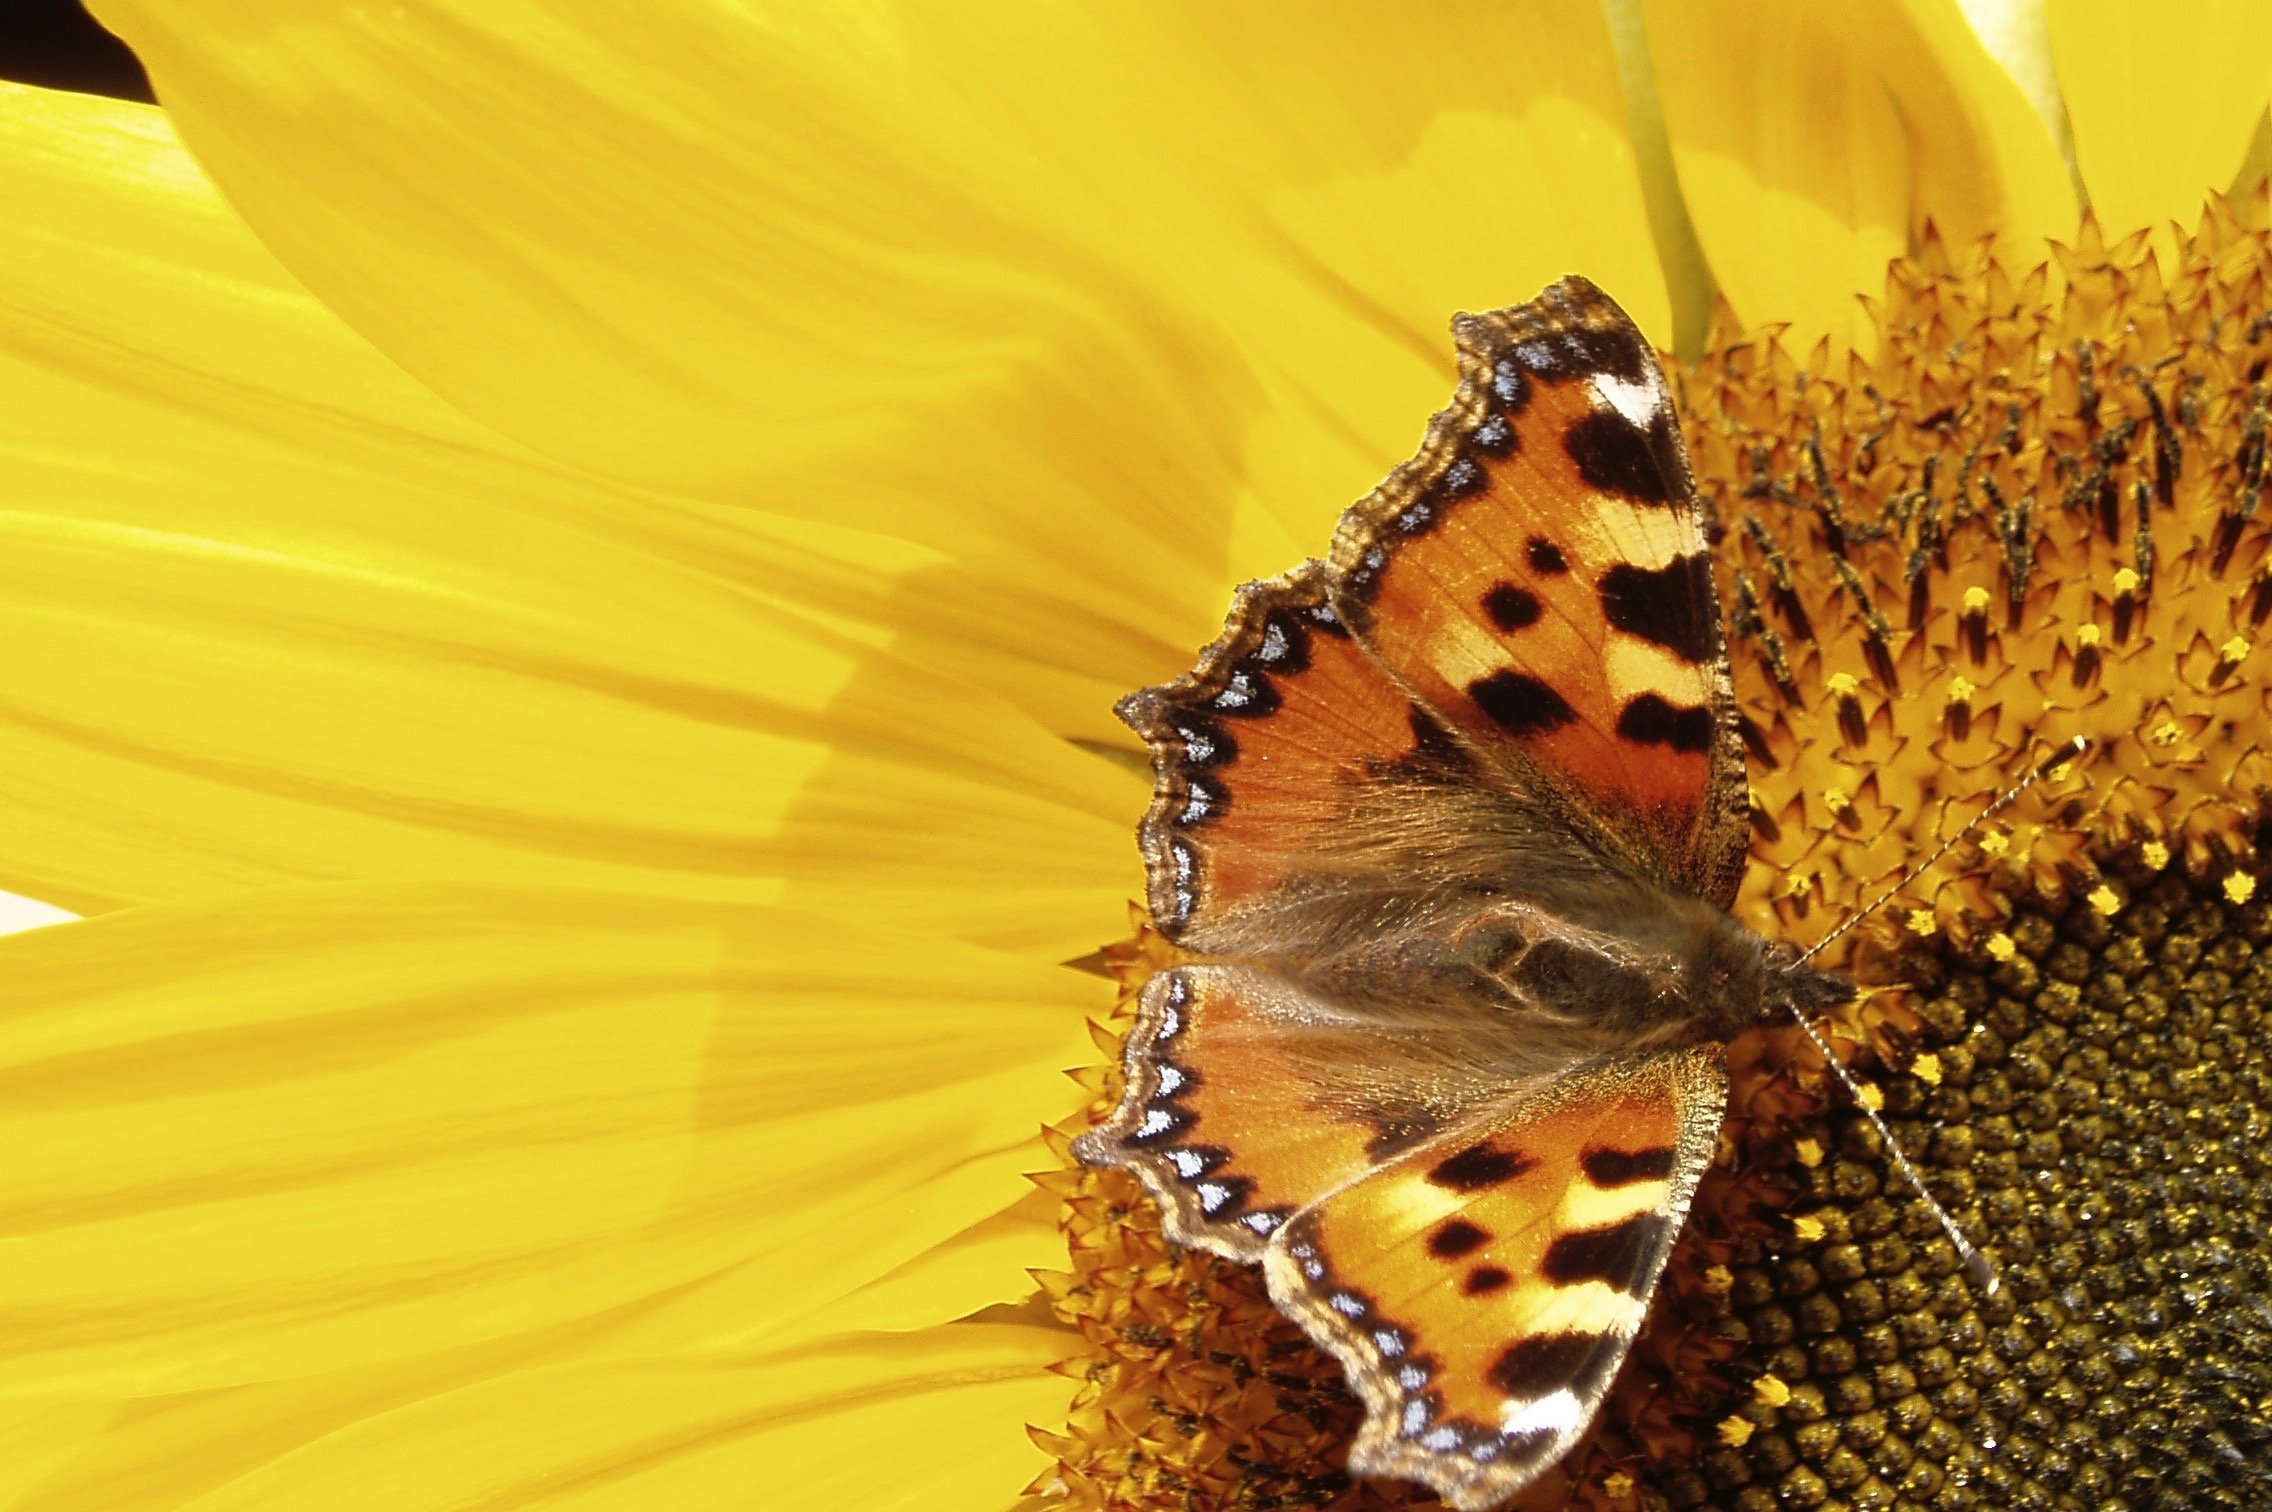
photography, flower, insect, butterfly, pollinate, yellow, fauna, sunflower, invertebrate, close up, monarch butterfly, nectar, macro photography, pollinator, moths and butterflies